Fallen Art

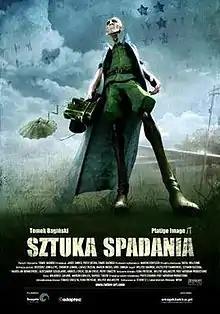
Original poster

Fallen Art (Polish "Sztuka spadania", lit. "The Art of Falling") is a six-minute, animated short film written and directed by Tomasz Bagiński. It features Romanian band Fanfare Ciocărlia's song "Asfalt Tango." The film was produced and created by Platige Image, a VFX company. "Fallen Art" received the Jury Honors at the SIGGRAPH 2005 Computer Animation Festival, and in 2006, it received the British Academy of Film and Television Arts Award.